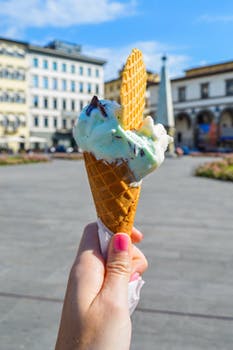
Label: No Watermark